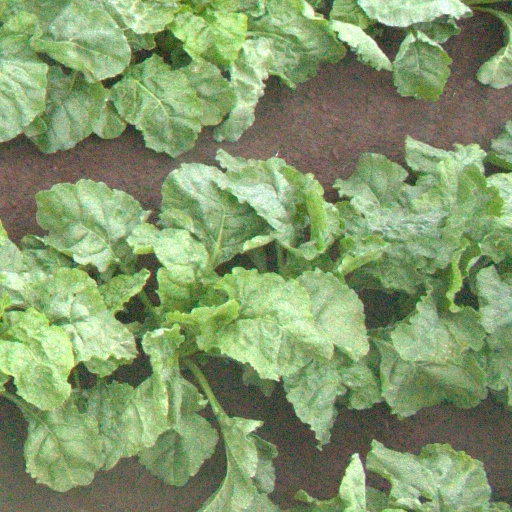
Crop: sugar beet